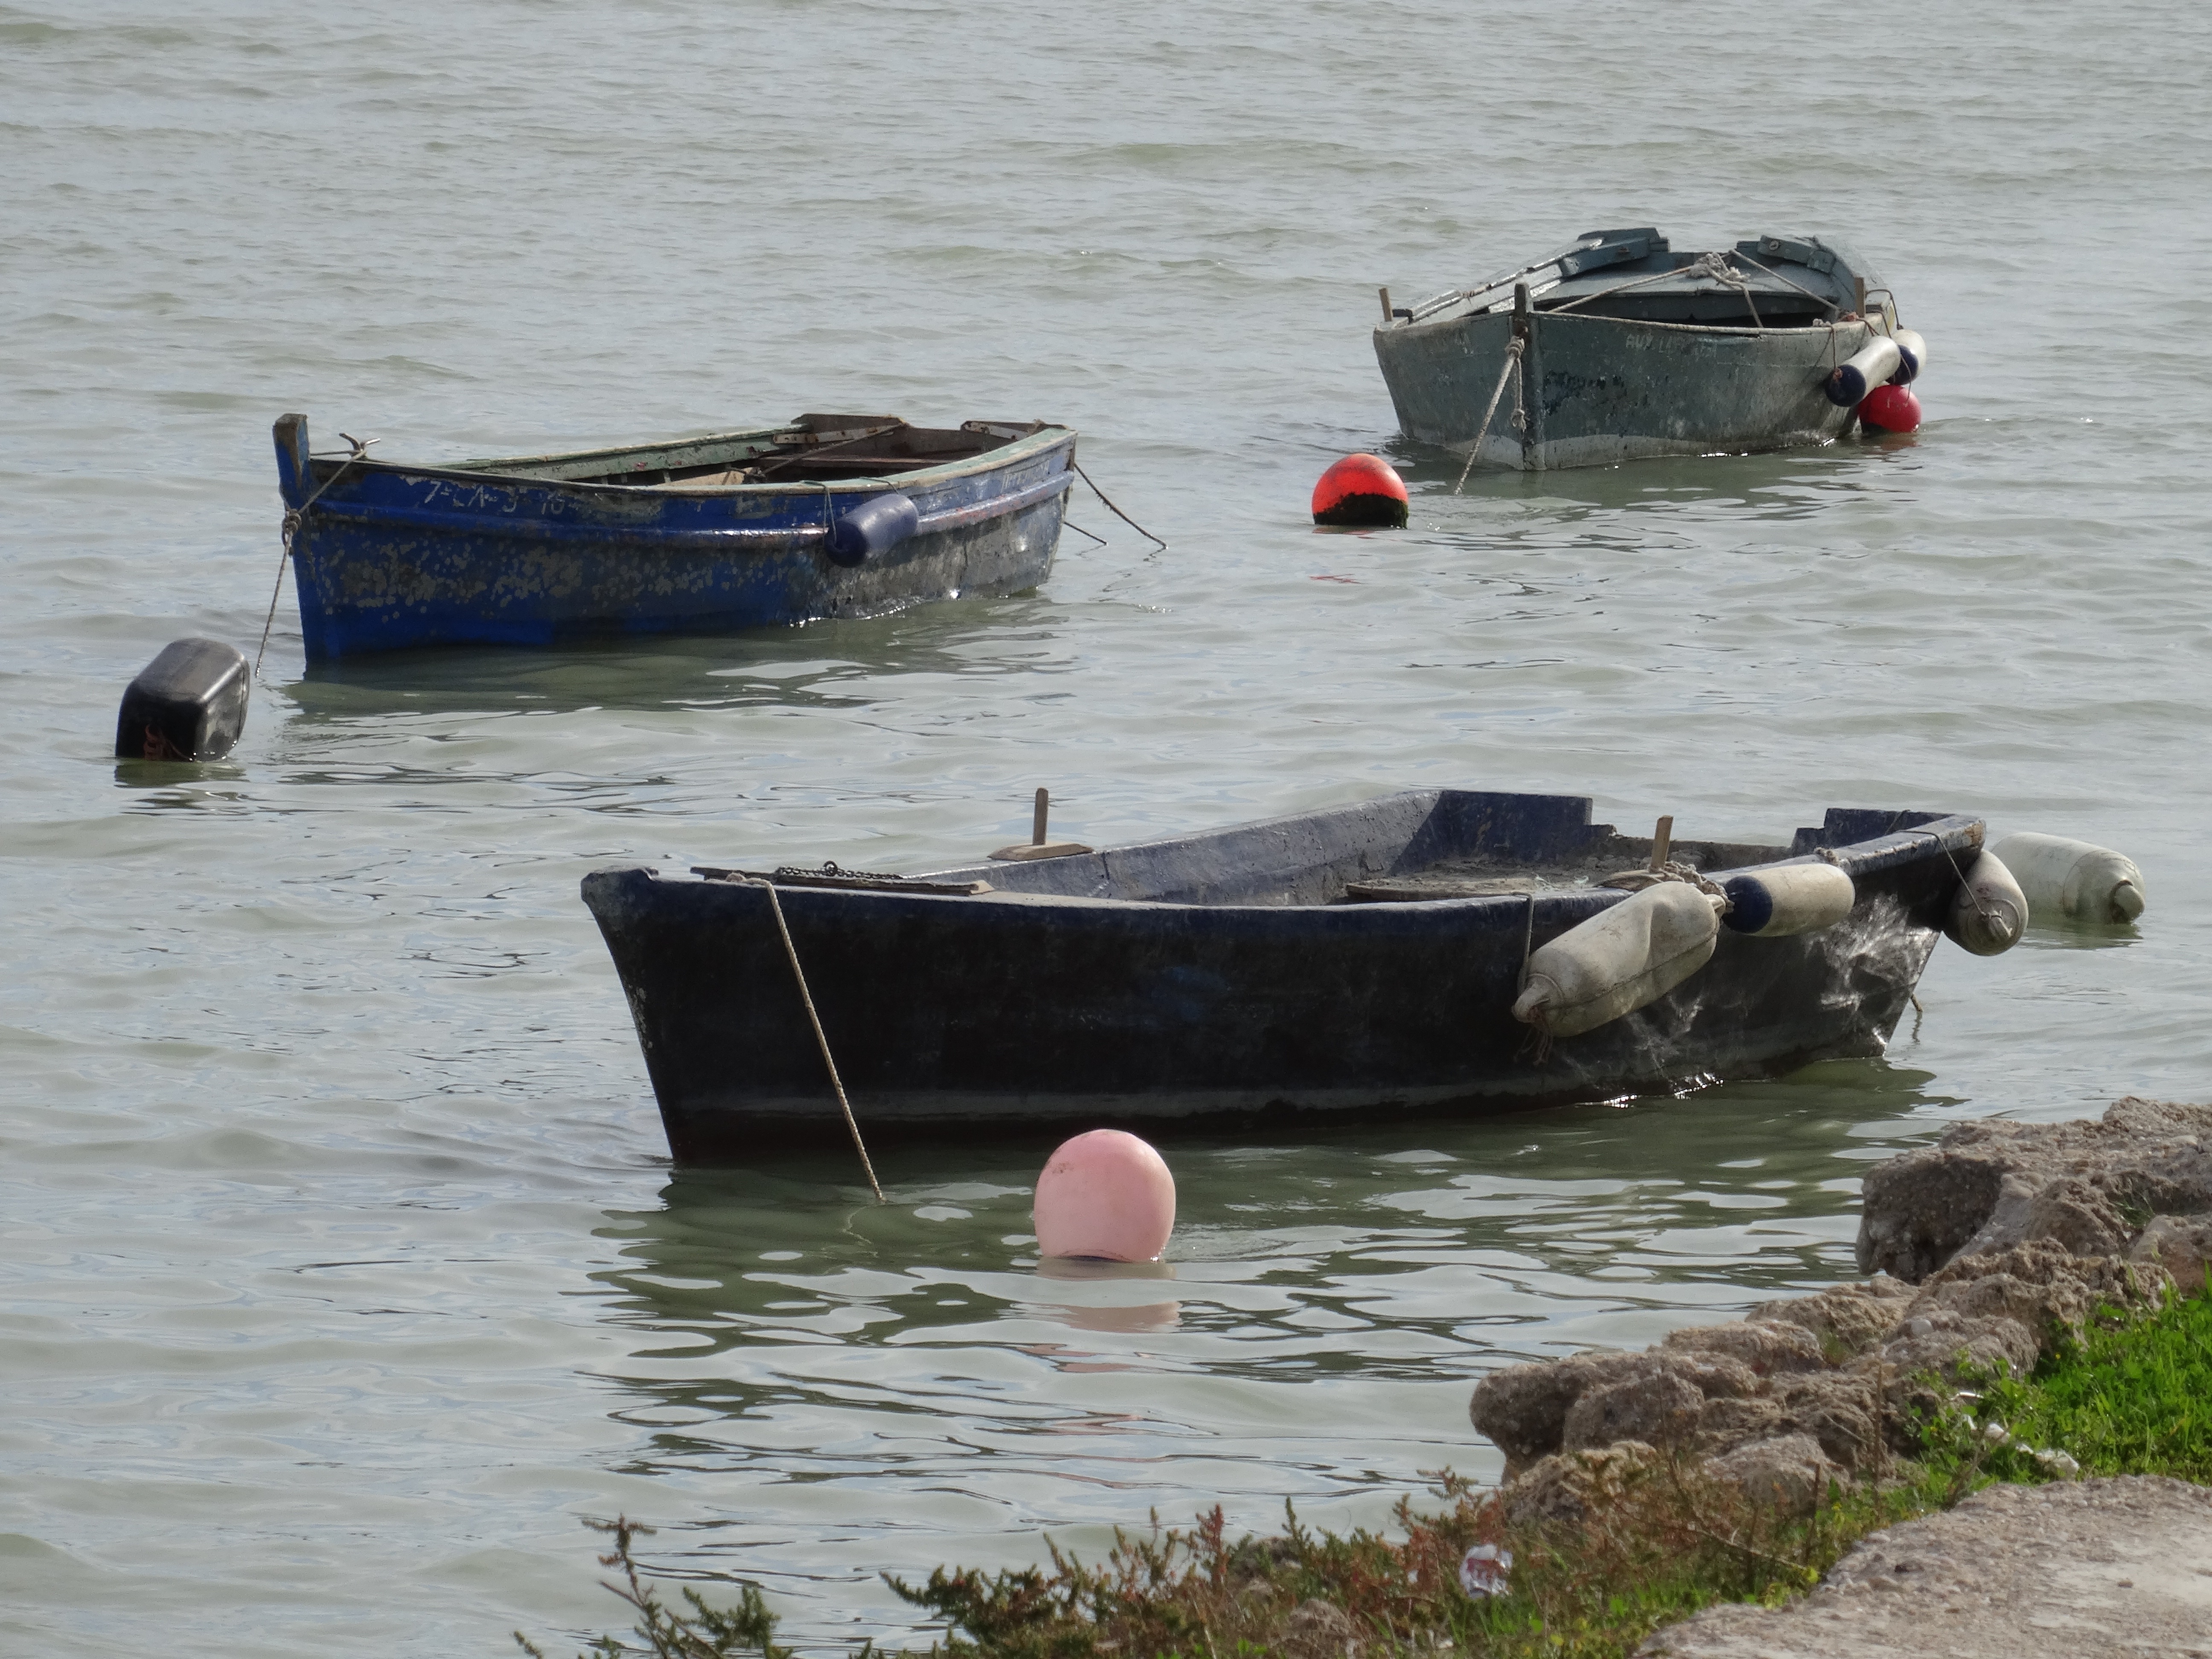
sea, coast, boat, vehicle, fishing, bay, port, motorboat, boating, watercraft, barca, browse, dinghy, watercraft rowing